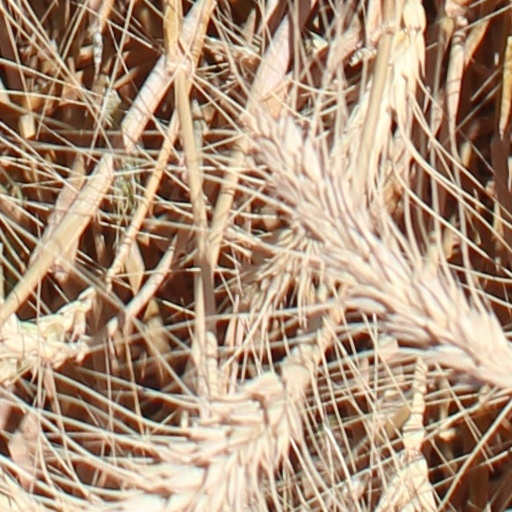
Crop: wheat